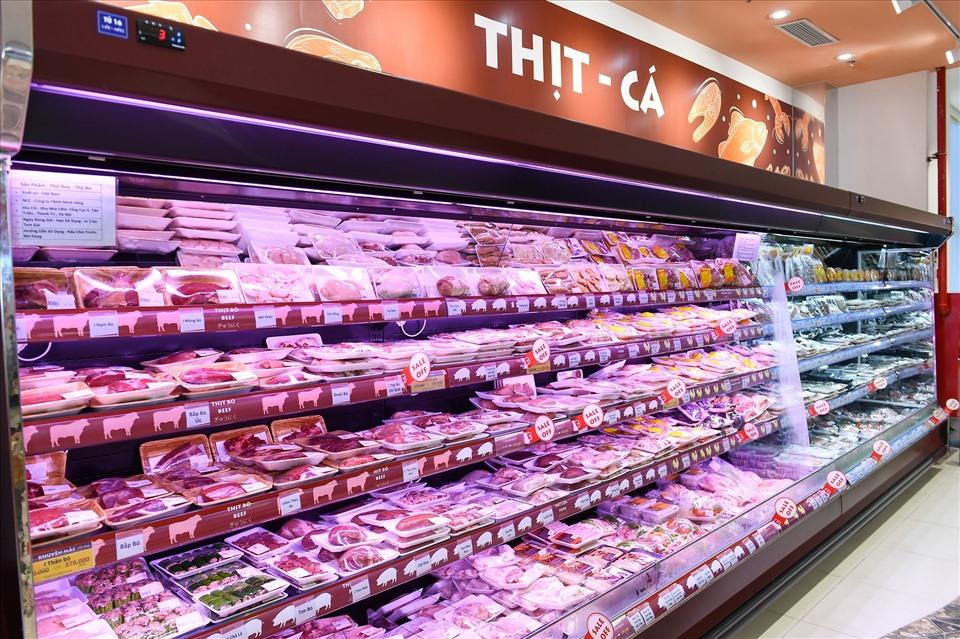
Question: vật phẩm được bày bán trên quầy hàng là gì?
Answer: vật phẩm được bày bán trên quầy hàng là thịt và cá